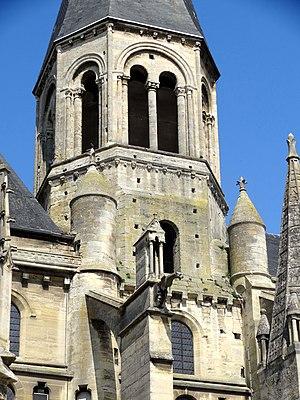
Collégiale Notre-Dame de Poissy - voir titre.
La collégiale Notre-Dame de Poissy est une église catholique paroissiale, située à Poissy, dans les Yvelines, en France. Elle a été fondée par le roi Robert le Pieux autour de 1016, mais de l'église du XIᵉ siècle, seul le clocher-porche occidental subsiste. En effet, la collégiale a été reconstruite à partir du début du XIIᵉ siècle, et notamment entre 1130 et 1160, dans le style roman tardif, puis ultérieurement dans le style gothique primitif, qui se manifeste dans les parties orientales. Le futur Louis IX y fut baptisé, quelques jours après sa naissance à Poissy, le 25 avril 1214. Cet événement fait la célébrité de l'église, et les fonts baptismaux de cette époque y sont toujours conservés. Sous tout l'Ancien Régime, un chapitre de chanoines a son siège dans l'église, et assure longtemps le service paroissial. Il est dissous à la Révolution, et l'église est fermée au culte, pour n'ouvrir de nouveau qu'en 1802. L'appellation de collégiale n'est désormais plus qu'une référence au passé. Au début du XIXᵉ siècle, l'église tombe en ruine, et sa restauration par les architectes municipaux n'est pas un succès.